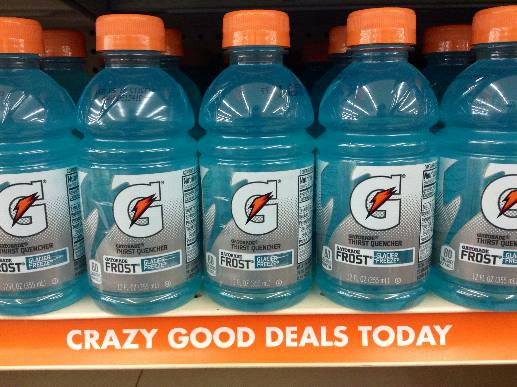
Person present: No